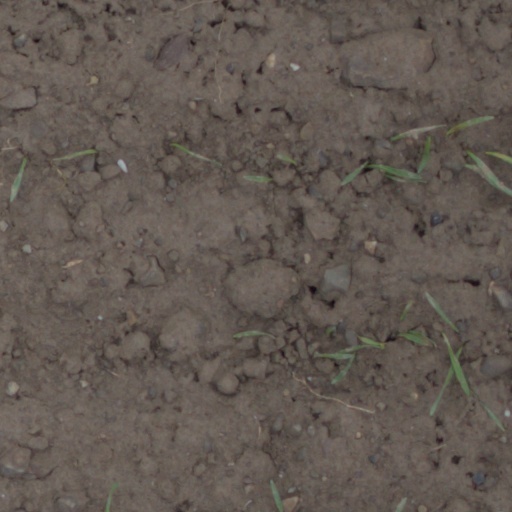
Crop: wheat